KLZ

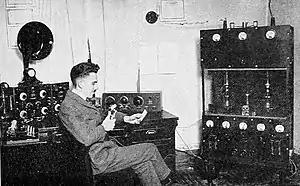
Dr. William D. Reynolds broadcasting over KLZ (1922)

Initially, there were no formal restrictions about which radio station license categories could make broadcasts intended for the general public. However, effective December 1, 1921, the Department of Commerce, which regulated U.S. radio at this time, adopted a regulation that stations making general broadcasts now had to hold a Limited Commercial license. To comply with this new standard, the Reynolds Radio Company applied for the appropriate license, and on March 10, 1922, a broadcasting station authorization – the first in the state of Colorado – with the randomly assigned call letters of KLZ was issued to the company.